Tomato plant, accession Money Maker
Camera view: bottom (45 deg); turntable rotation: 90 degrees
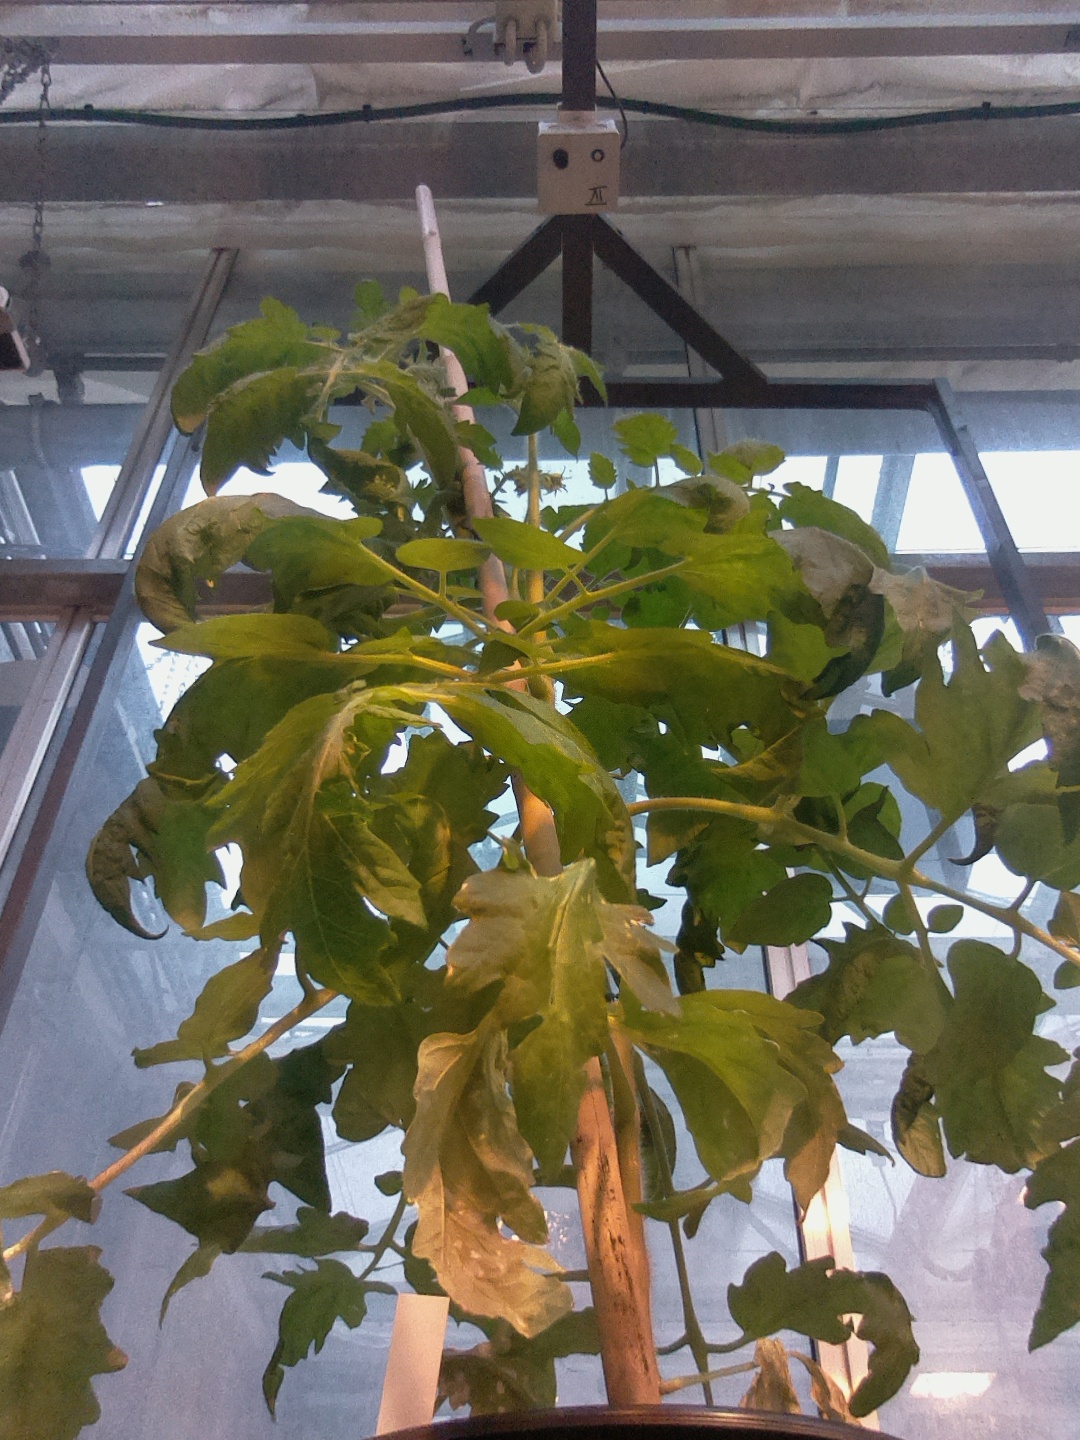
BBCH growth stage 65: Full flowering, 50%-60% of flowers open, first petals falling